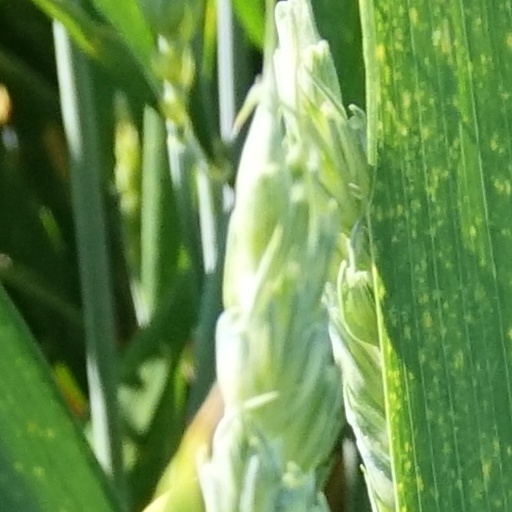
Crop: wheat